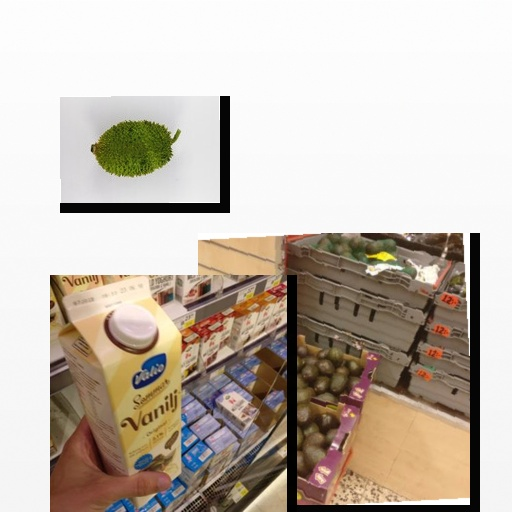
Food items: vanilla_yoghurt, spiny_gourd, avocado